Maria Ley-Piscator

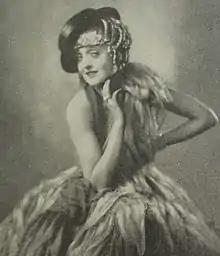
Maria Ley-Piscator (photographed by Franz Xaver Setzer)

Maria Ley-Piscator (born Friederike Flora Czada, 1 August 1898 – 14 October 1999) was an Austrian-American dancer and choreographer. She is best known as the wife of Erwin Piscator (1893–1966), Germany's famous left-wing theater director. Born on 1 August 1898 in Vienna, Austria-Hungary (now Austria), Maria Ley sought to create a theatrical career for herself as a dancer in Paris and Berlin. Later, she turned to choreography and helped in several stage productions with Max Reinhardt, including "A Midsummer Night's Dream".